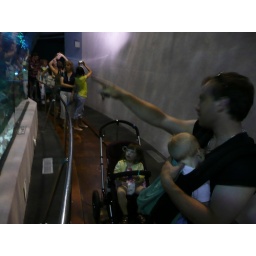
Moving sidewalk under a fish tank